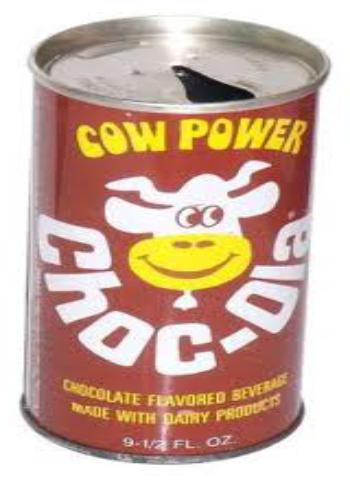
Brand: Choc-Ola
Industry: Food